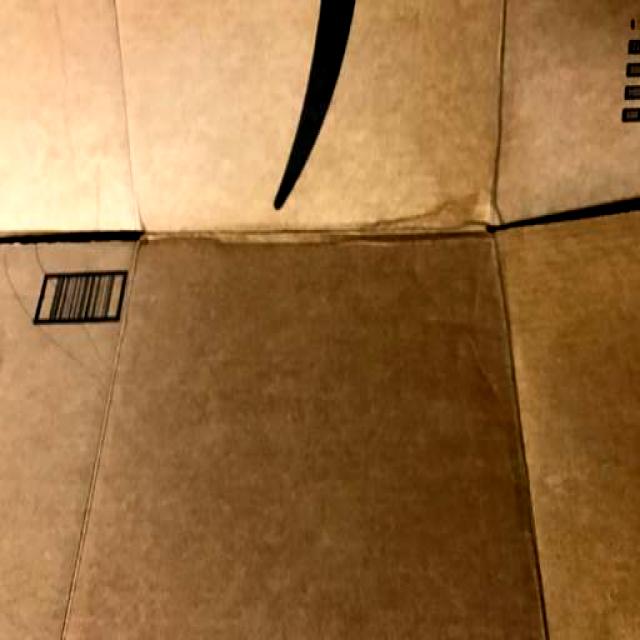
Label: Cardboard